Wear

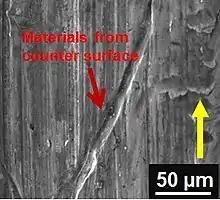
SEM micrograph of adhesive wear (transferred materials) on 52100 steel sample sliding against Al alloy. (Yellow arrow indicate sliding direction)

Adhesive wear can be found between surfaces during frictional contact and generally refers to unwanted displacement and attachment of wear debris and material compounds from one surface to another. Two adhesive wear types can be distinguished: